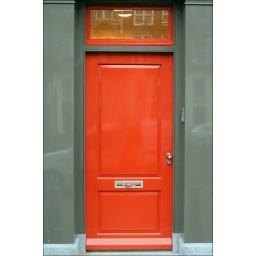
A red door in Delft / Netherlands.